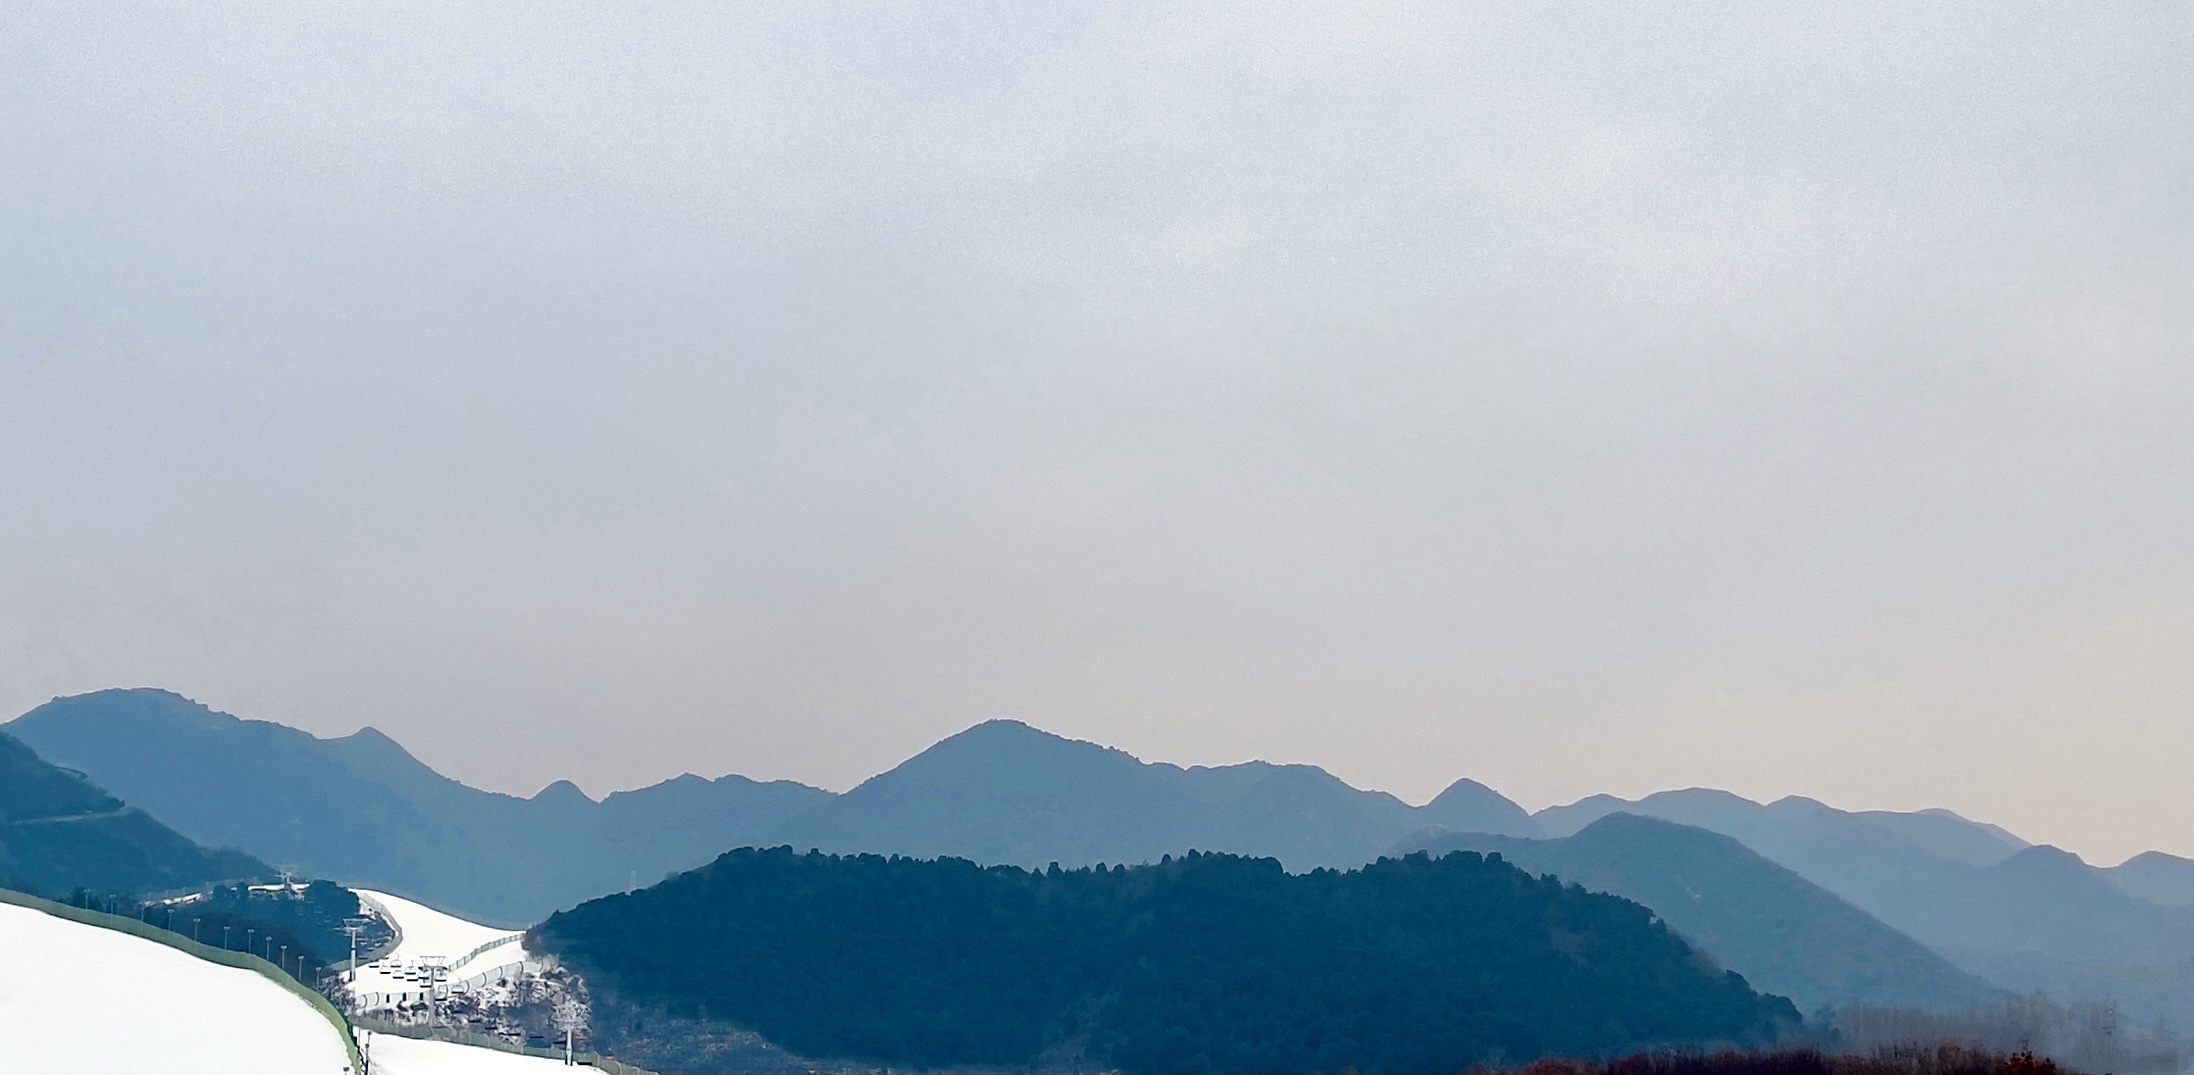
snow, mountain, sky, cloud, ecoregion, highland, body of water, landscape, horizon, slope, mountainous landforms, natural landscape, ice cap, mountain range, hill, hill station, travel, massif, grassland, fell, cumulus, ridge, road, valley, mist, sound, ocean, coast, haze, meteorological phenomenon, summit, reservoir, nunatak, lake district, winter, loch, sea, grass, city, rock, glacier, pasture, headland, freezing, tourism, vacation, glacial landform, arctic, wave, steppe